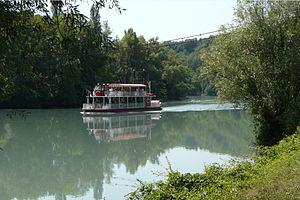
La Sône est une commune française située dans le département de l'Isère en région Auvergne-Rhône-Alpes. Elle fait partie de la communauté de communes de Saint-Marcellin Vercors Isère Communauté.